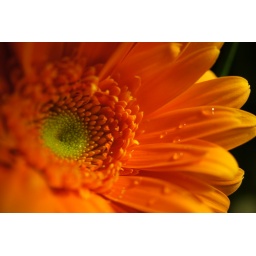
After surviving my first flu in 14 years, these colorful flowers were just what I needed!! &amp;lt;3